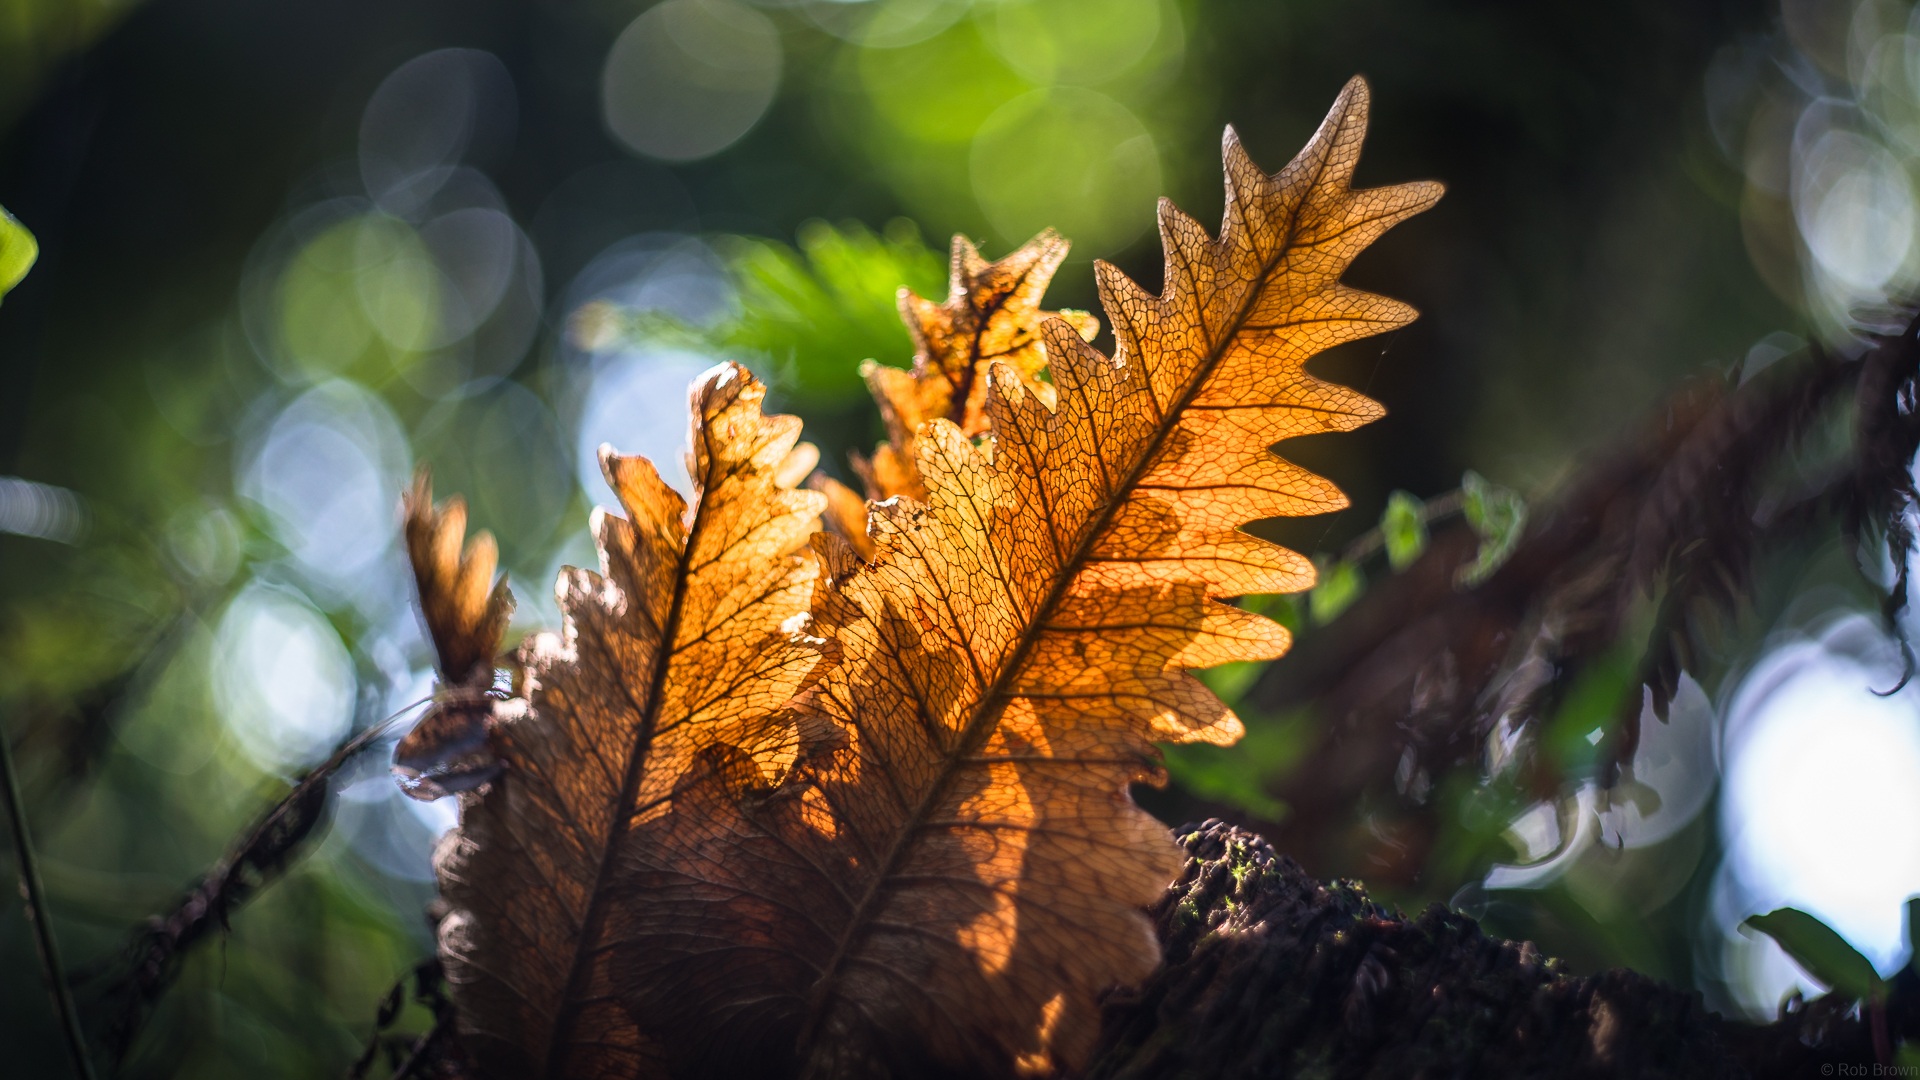
tree, nature, forest, outdoor, branch, plant, sunlight, leaf, flower, environment, green, jungle, autumn, fresh, botany, flora, season, close up, seasonal, macro photography, flowering plant, woody plant, land plant, arecales